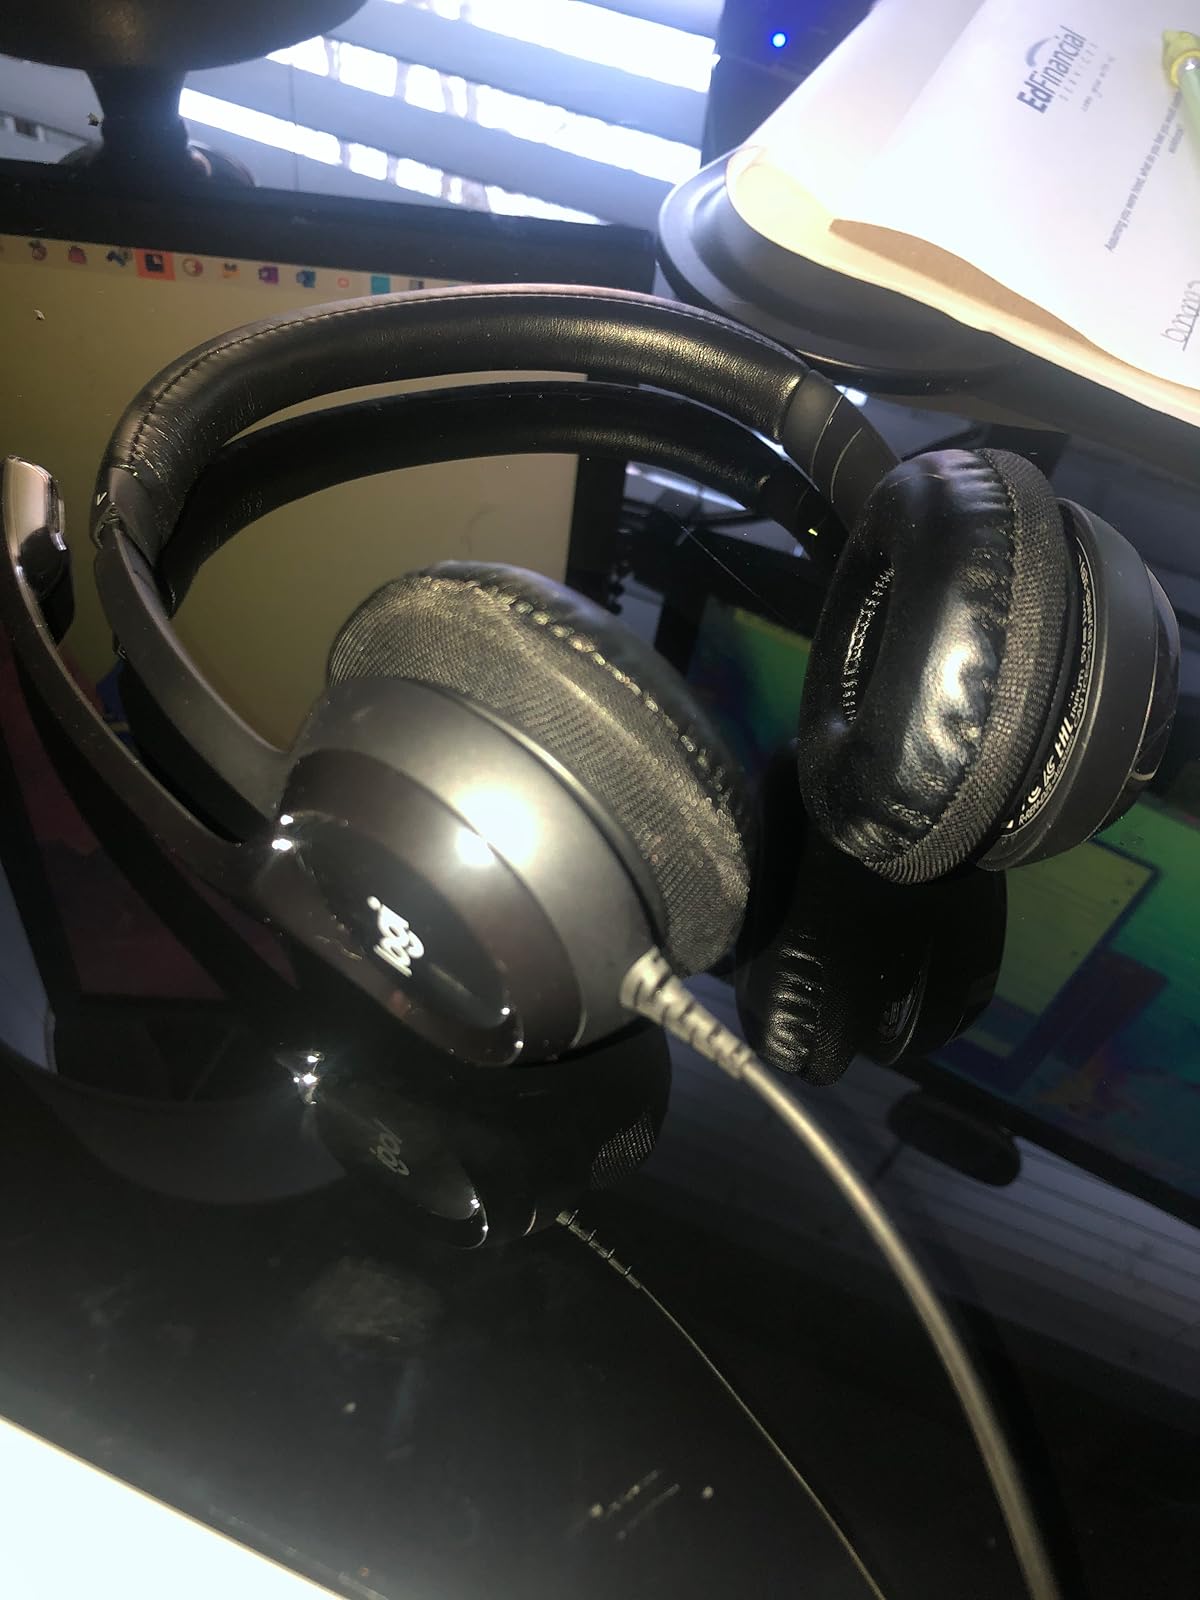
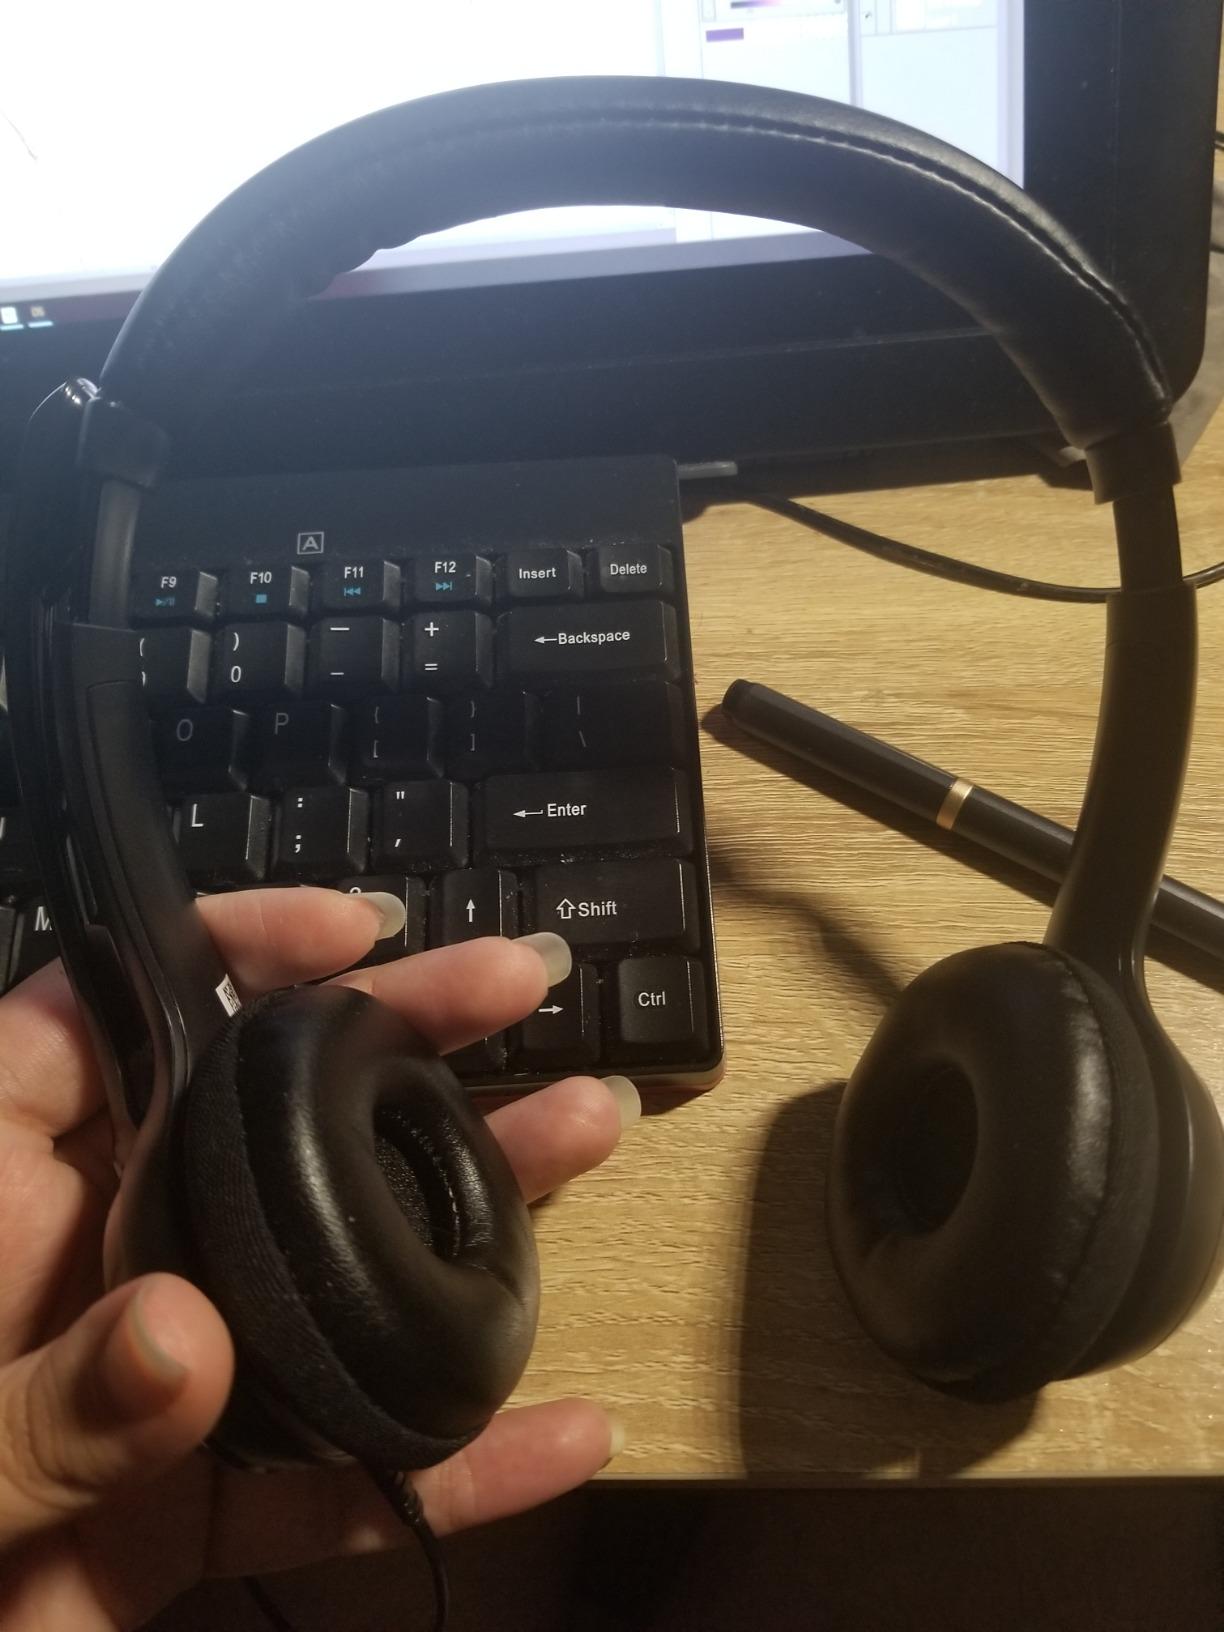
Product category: headphones
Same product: yes